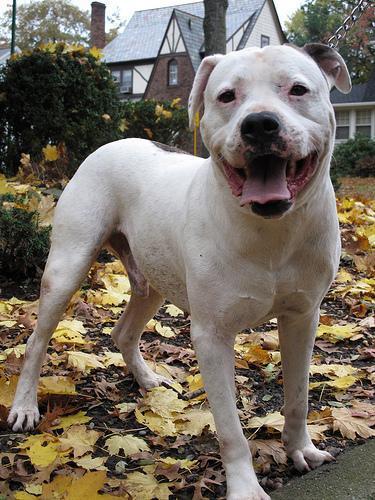
american bulldog